Cyklonetka

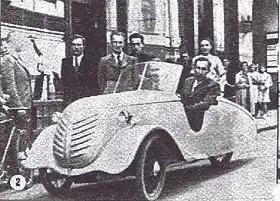
Cyklonetka and its creators, Eugeniusz Knawe, Jan Knawe, and Wacław Knawe, in Warsaw, Poland, in 1939.

Cyklonetka was a prototype three-wheeler cyclecar designed in 1939 by brothers Eugeniusz, Jan, and Wacław Knawe in their workshop in Kielce, Poland.